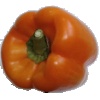
Label: Pepper Orange 1